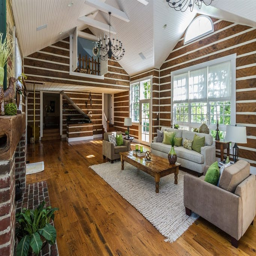
in the back of the house is another addition , including